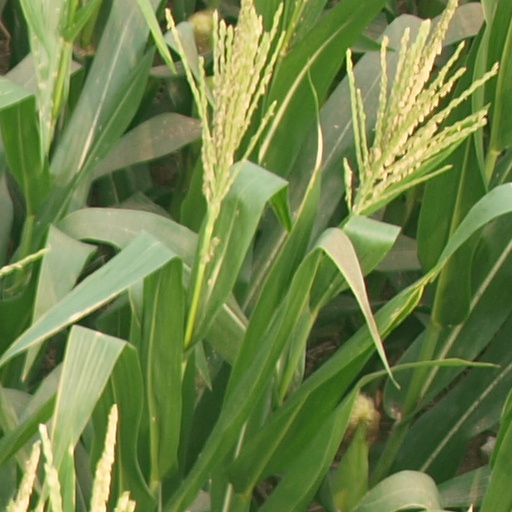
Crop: maize; corn